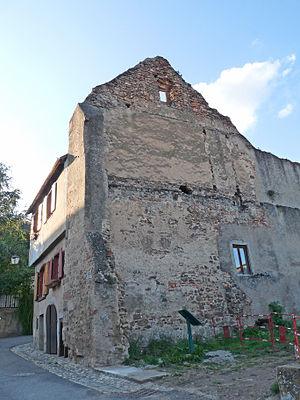
Châtenois (Bas-Rhin)
Châtenois est une commune française située dans le département du Bas-Rhin, en région Grand Est.